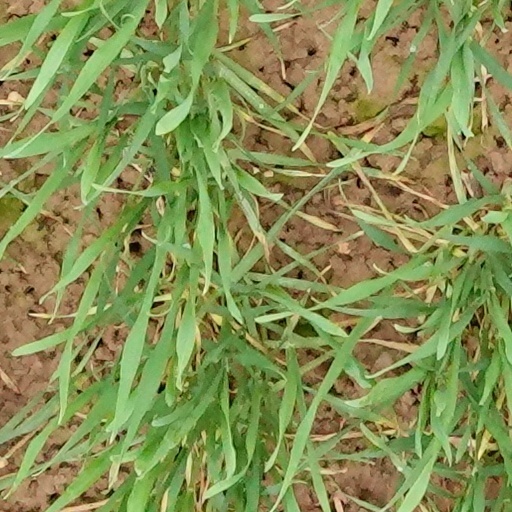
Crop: wheat